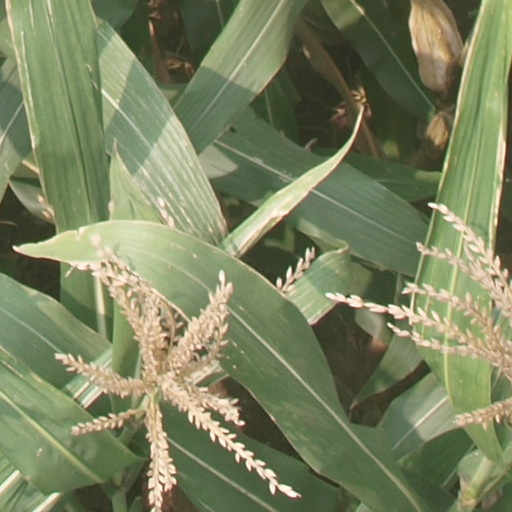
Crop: maize; corn